New Bedford Whaling National Historical Park

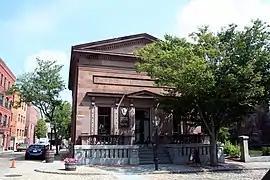
New Bedford Whaling National Historical Park Visitor Center

New Bedford Whaling National Historical Park is a United States National Historical Park in New Bedford, Massachusetts. Partially owned by several entities and maintained by the National Park Service (NPS), the park commemorates the heritage of the world's preeminent whaling port during the nineteenth century.